Stan Helsing

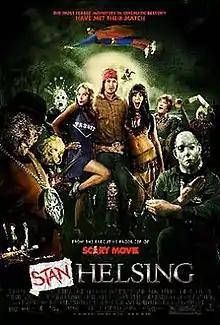
Theatrical release poster

Stan Helsing (released in some countries as Scary Movie 5, Mega Monster Movie or Horror Movie) is a 2009 Canadian-American horror comedy film written and directed by Bo Zenga. It stars Steve Howey, Diora Baird, Kenan Thompson, Desi Lydic and Leslie Nielsen. Released on October 23, 2009 by Anchor Bay Entertainment, the film is similar to the "Scary Movie" film series and is a parody of horror films.